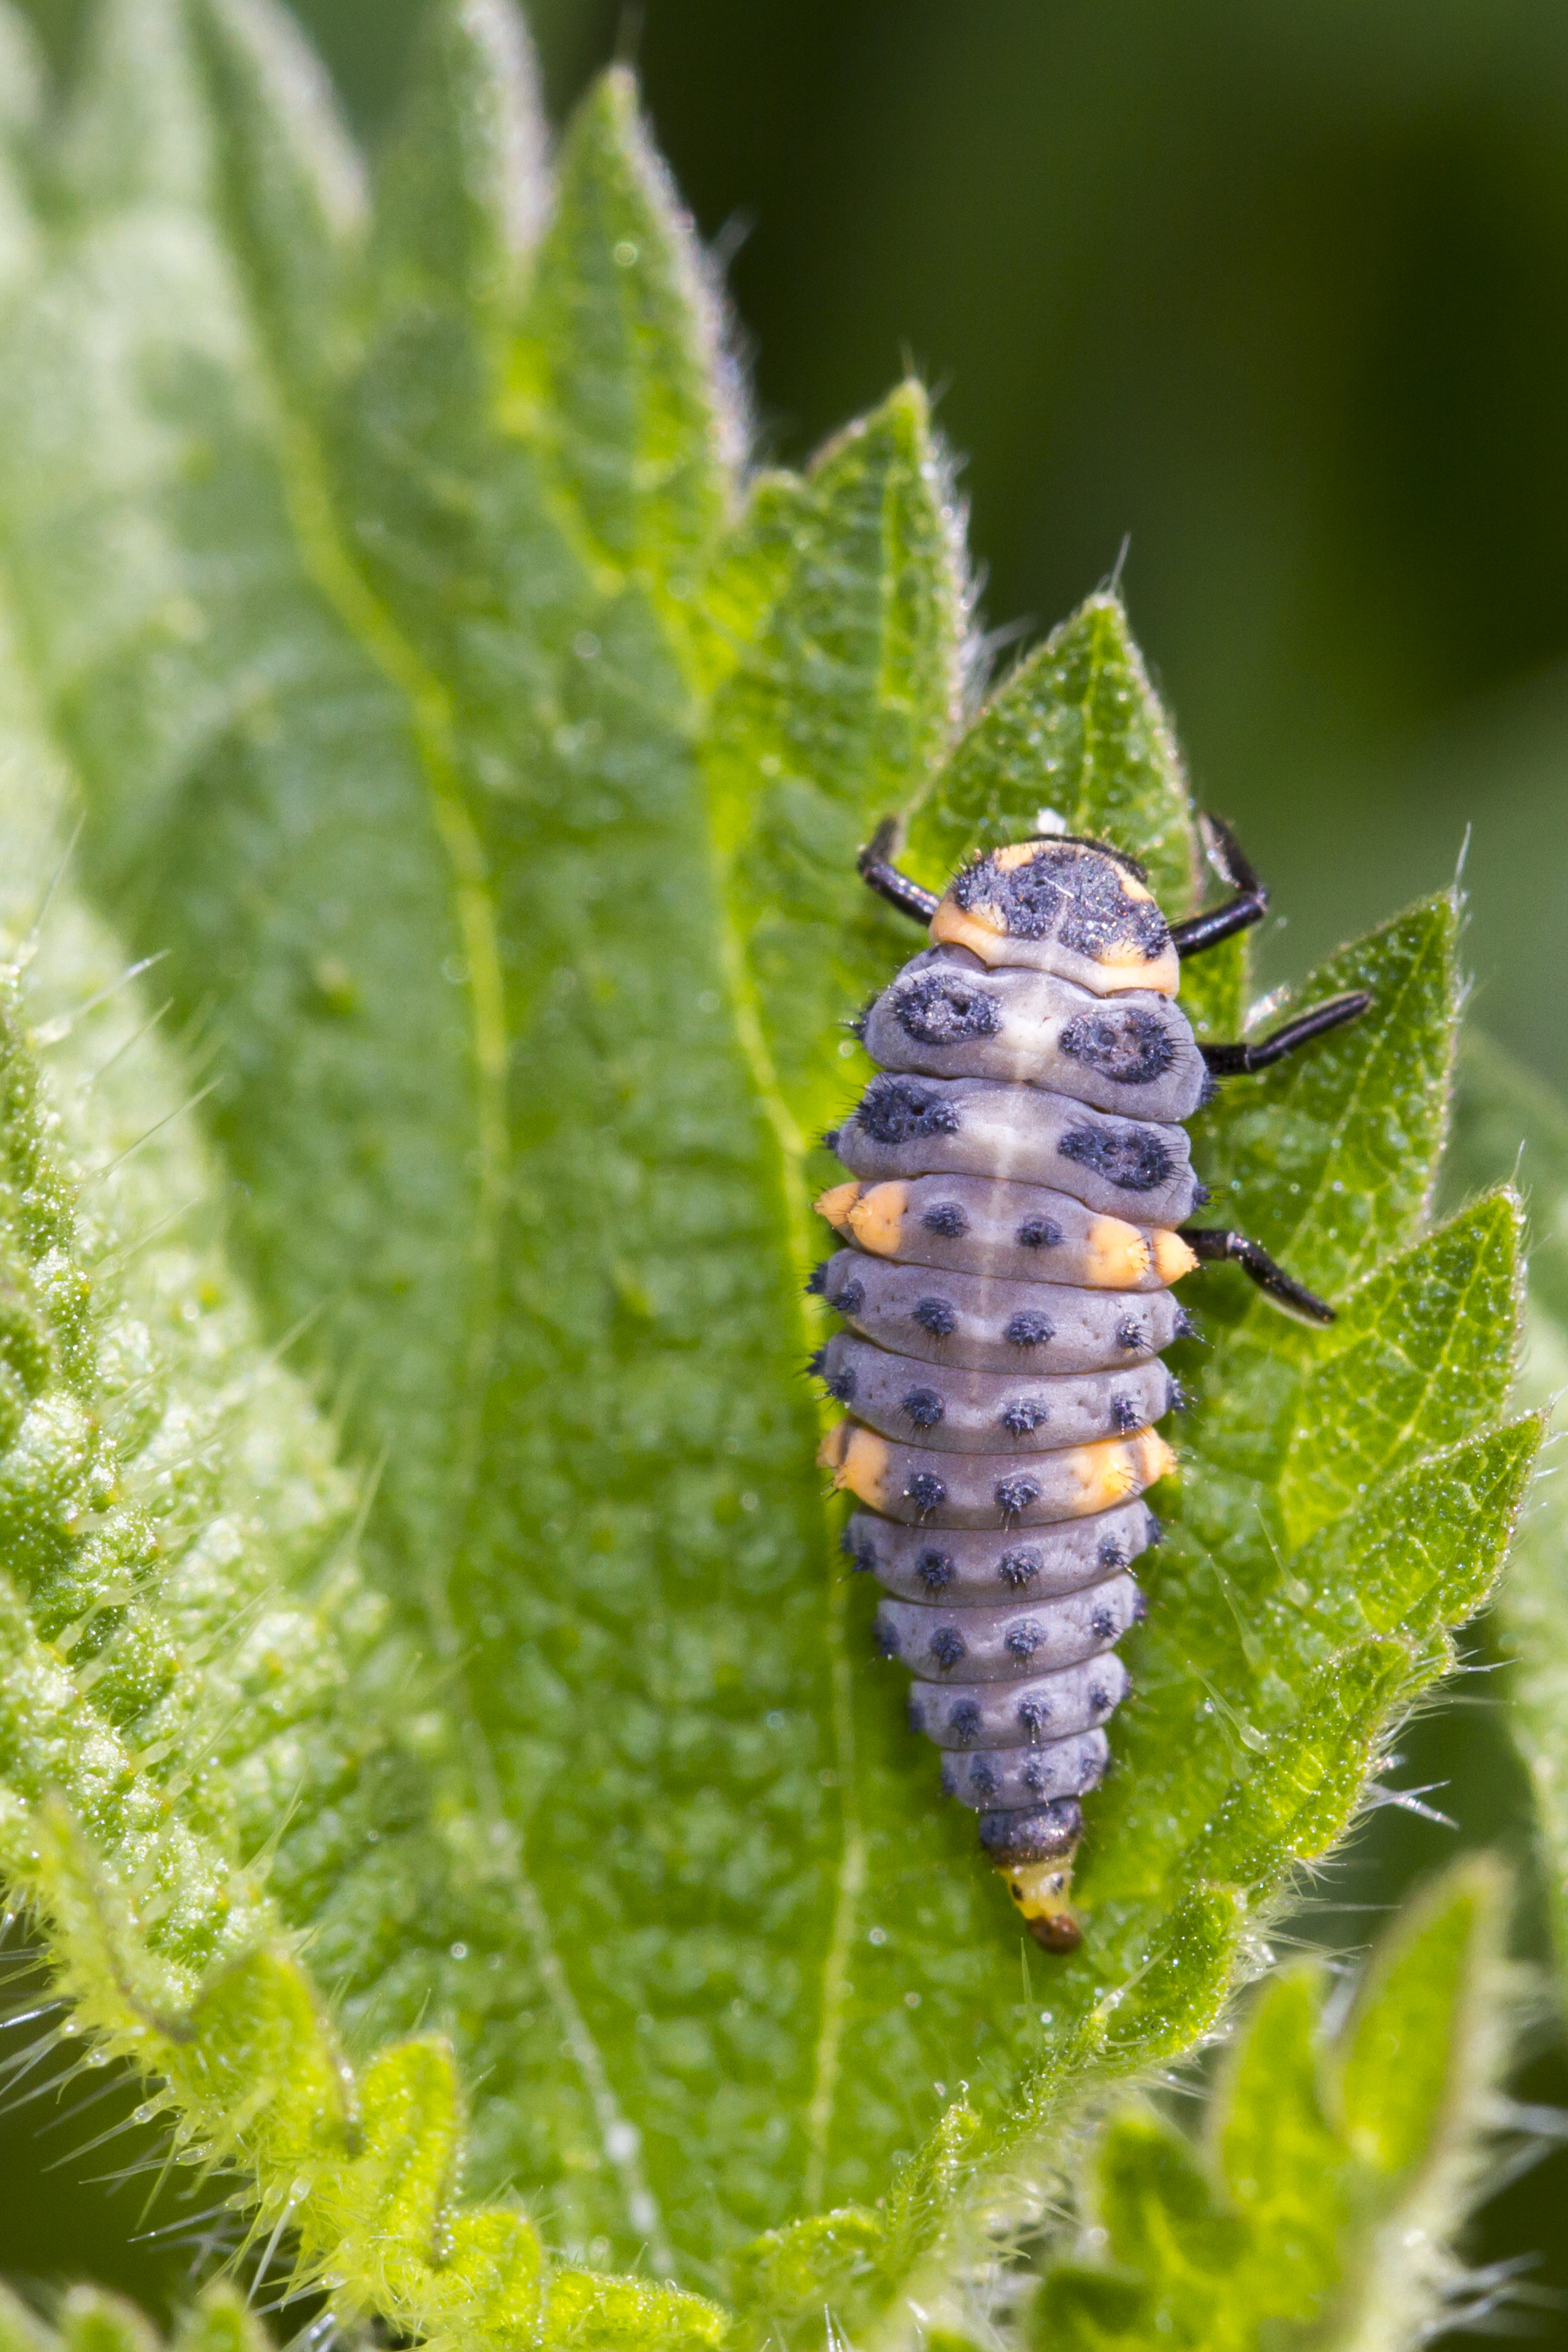
plant, photography, leaf, flower, insect, macro, botany, garden, flora, fauna, invertebrate, close up, outdoors, uk, canon7d, nikkvalentine, peterborough, macro photography, ladybuglarvae